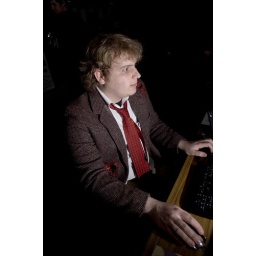
Flash under computer screen